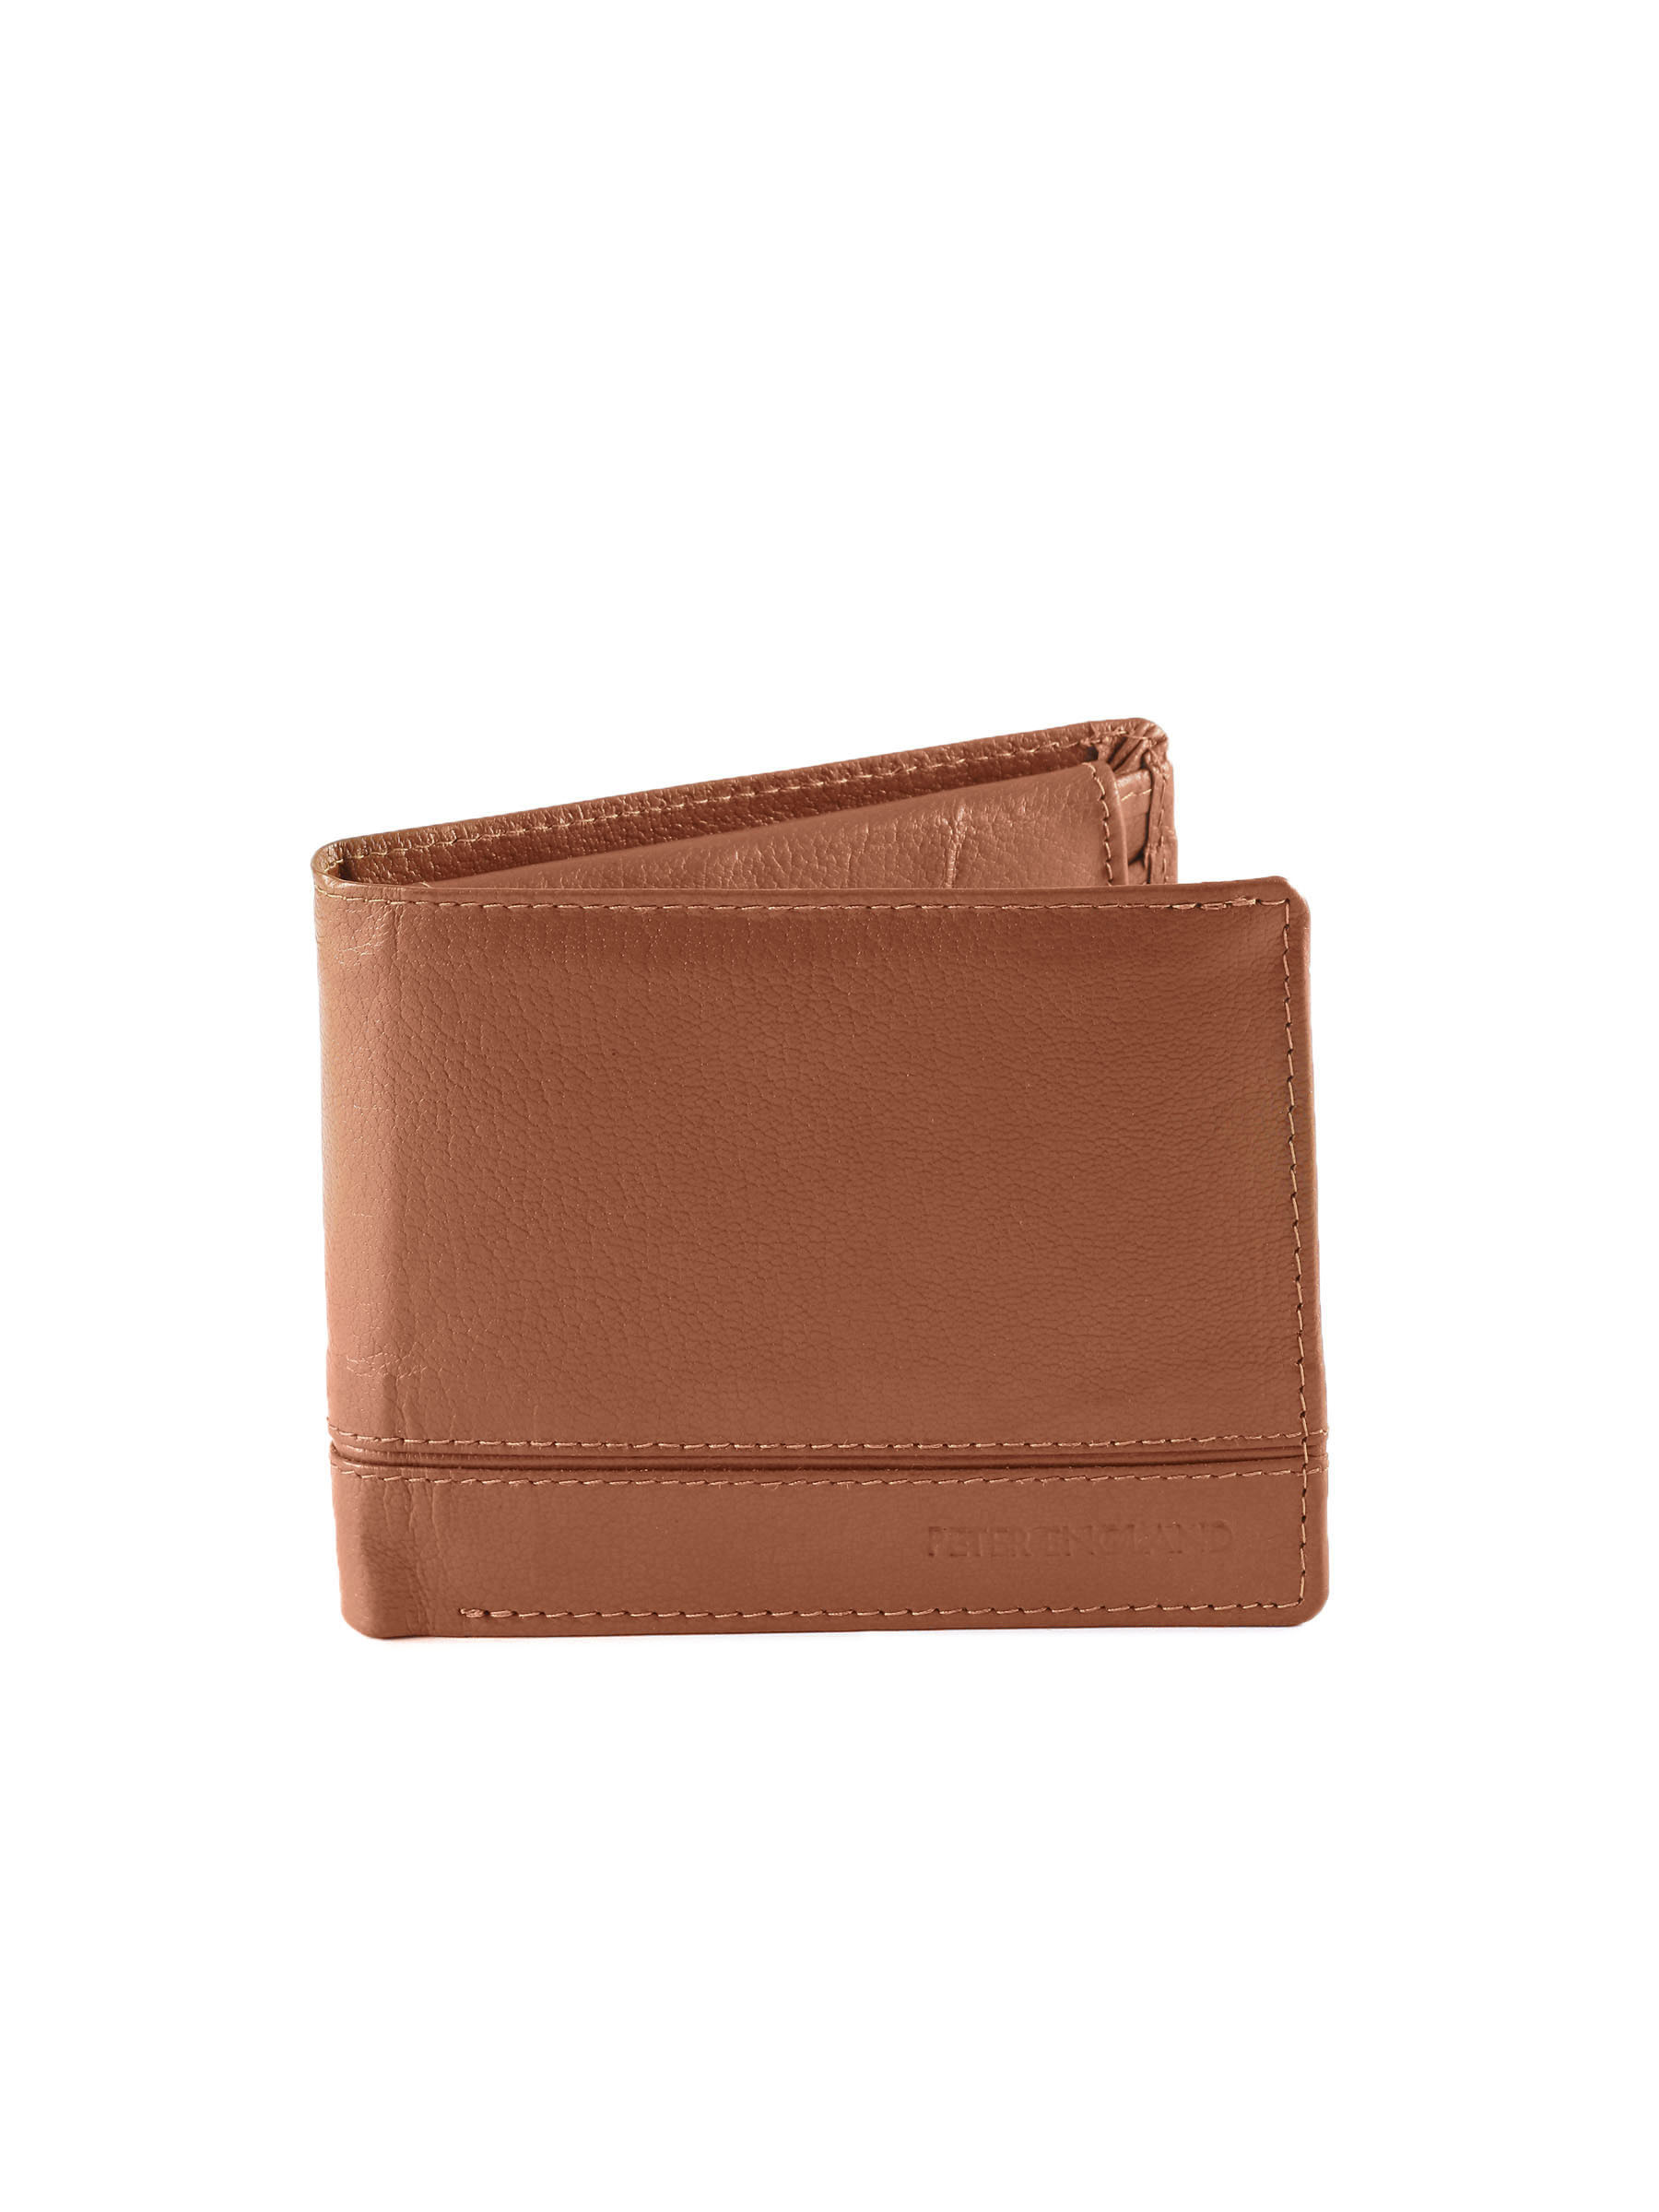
Peter England Men Statements Tan Wallet
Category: Accessories / Wallets / Wallets
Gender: Men
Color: Tan
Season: Summer 2011
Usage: Formal